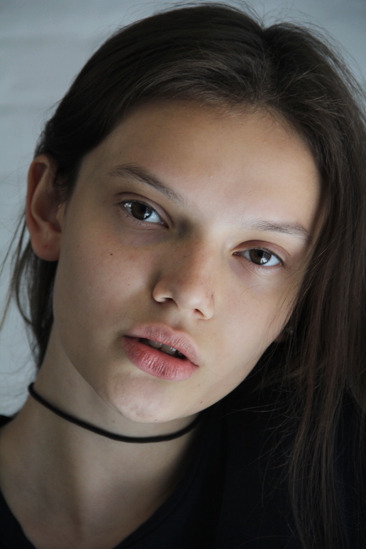
Portrait style: Real Portrait